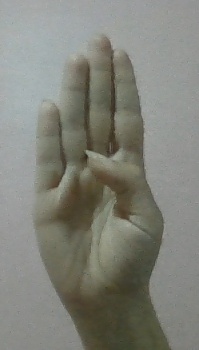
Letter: kaaf